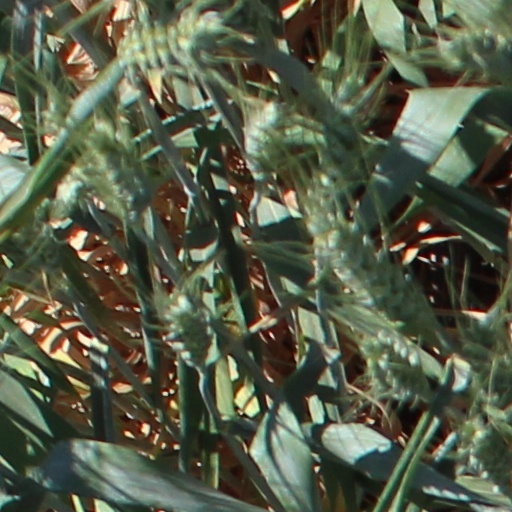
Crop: wheat